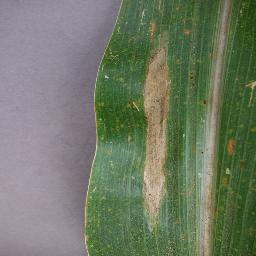
Label: Corn___Northern_Leaf_Blight